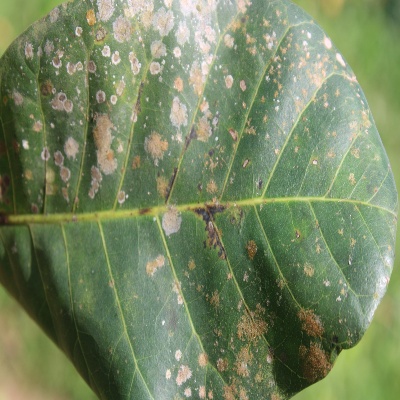
Crop: Cashew
Condition: red rust